Allendale, New Jersey

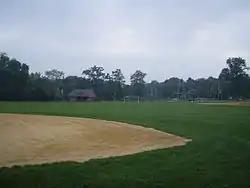
The field at Brookside School

Allendale is governed under the borough form of New Jersey municipal government, which is used in 218 municipalities (of the 564) statewide, making it the most common form of government in New Jersey. The governing body is comprised of a mayor and a borough council, with all positions elected at-large on a partisan basis as part of the November general election. A mayor is elected directly by the voters to a four-year term of office. The borough council includes six members elected to serve three-year terms on a staggered basis, with two seats coming up for election each year in a three-year cycle. The borough form of government used by Allendale is a "weak mayor / strong council" government in which council members act as the legislative body with the mayor presiding at meetings and voting only in the event of a tie. The mayor can veto ordinances subject to an override by a two-thirds majority vote of the council. The mayor makes committee and liaison assignments for council members, and most appointments are made by the mayor with the advice and consent of the council. The mayor and borough council conduct all of their business during monthly meetings open to the public. All Legislative powers of the borough are exercised by the mayor and council. These powers can take the form of a resolution, ordinance or proclamation. The mayor presides at all meetings of the council. At Workshop meetings, the governing body discusses and debates proposed resolutions, ordinances and other policy matters. These meetings are open to the public, and members of the public may participate at an appropriate time at the meeting.